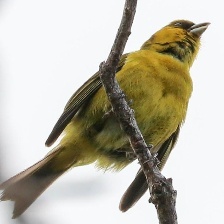
Species: ANIANIAU
Scientific name: MAGUMMA PARVA